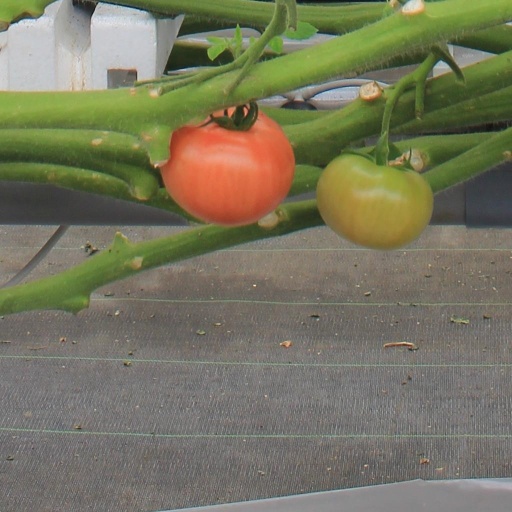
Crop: tomato